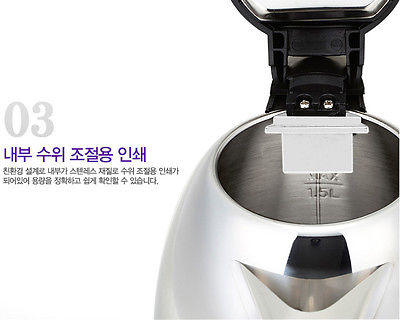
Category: kettle